Stay (Rihanna song)

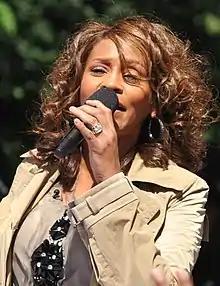
With "Stay" becoming Rihanna's twenty-fourth top ten on the US "Billboard" Hot 100, Rihanna passed Whitney Houston's tally of top tens.

Following Rihanna and Ekko's performance at the 55th Annual Grammy Awards on February 10, 2013, the song entered the US Digital Songs chart at number 25 for the issue dated February 23, seeing a 289% increase in sales to 67,000 copies sold. It subsequently debuted on the "Billboard" Hot 100 at number 57, rocketing to number three the week after, following the chart's new policy that allowed YouTube streaming to count towards the single's chart performance. The surge was also due to the large 358% increase of digital downloads to 306,000 sales sold that week, rising to number two on the Digital Songs chart. With the new Hot 100 peak, Rihanna gained her 24th top 10 on the chart, surpassing Whitney Houston's tally of 23. The following week, the song slipped to number seven, selling 213,000 copies while bounding from number 57 to 36 on the Radio Songs chart. In its third total week on the Hot 100, "Stay" rebounded to number five, selling 211,000 downloads and charging from number 36 to 23 on the Radio Songs chart. In its fourth week on the Hot 100, the song again climbed to number four, surging from number 23 to 16 on the Radio Songs chart, and increasing 12% in download sales to 236,000 copies sold. With this, "Stay" passed the one million downloads-sold barrier, becoming Rihanna's 27th title (including featured appearances) to reach the sales milestone. The following week it rose to number 11 on the Radio Songs chart, selling 222,000 digital copies. For the issue dated April 6, "Stay" ascended to number six on the Radio Songs chart, marking Rihanna's 22nd top 10 on the chart. With this, she trails only Mariah Carey (23) for the most top tens in the tally's archives. For the date issued, May 11, 2013, "Stay" topped the Radio Songs chart, marking Rihanna's 11th number one on the chart, thus tying her with Mariah Carey for the most leaders dating to the BDS-based chart's December 1990 inception. With the ascension, the song climbed from six to its previous peak of number three on the Hot 100.